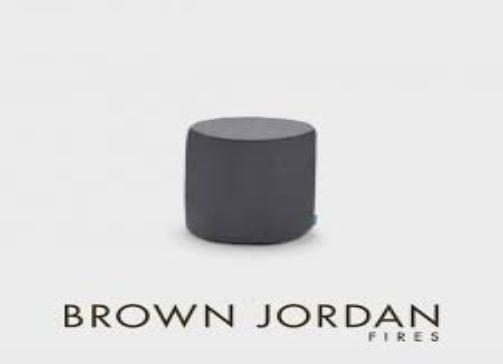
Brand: brown jordan
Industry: Necessities